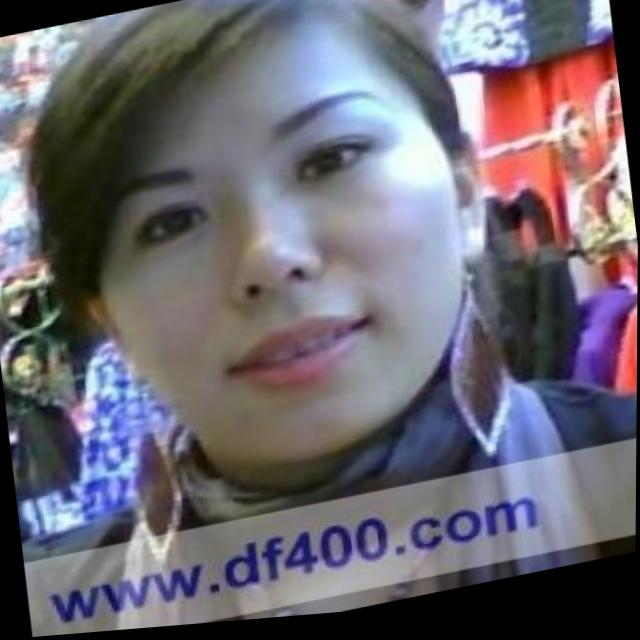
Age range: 21-44